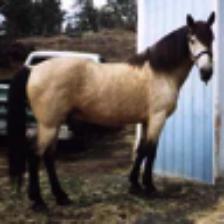
Label: NonHuman